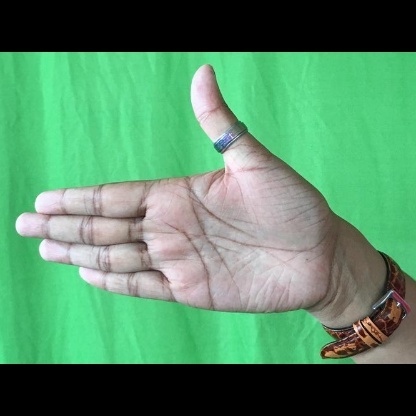
Mudra: Ardhachandran